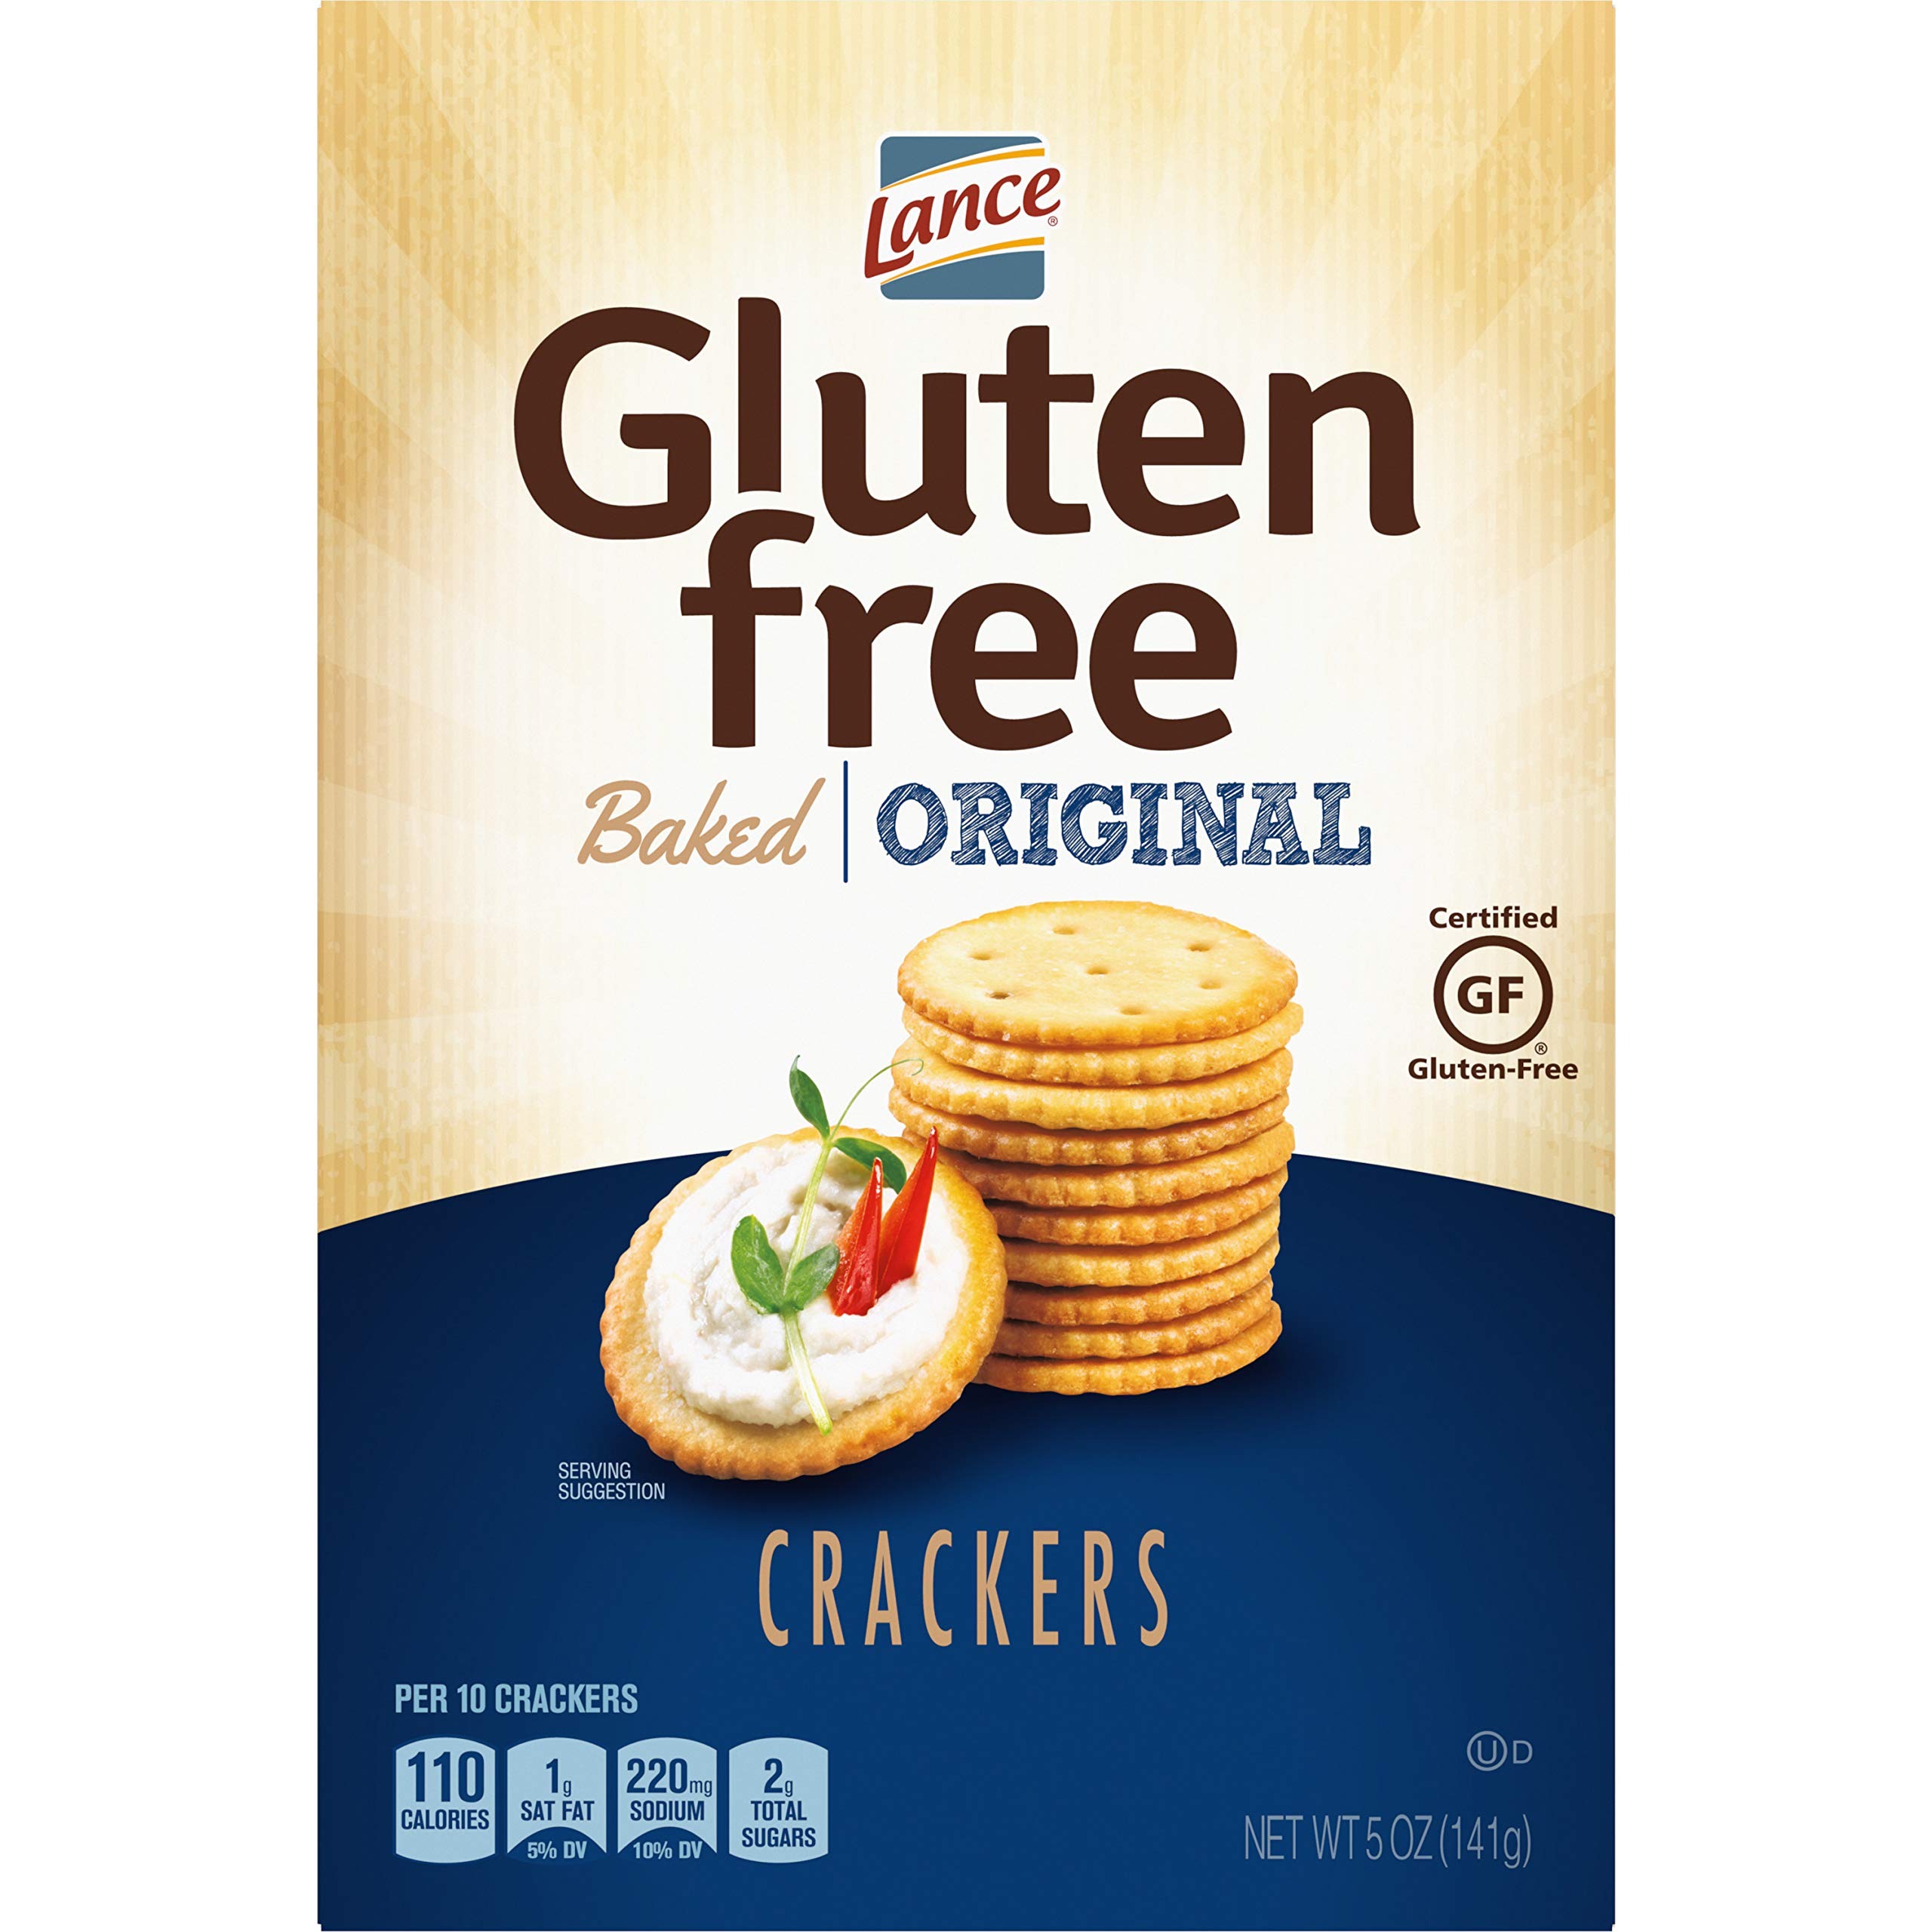
Item Name: Lance Gluten Free Crackers, Original Baked, 5 Ounce (Pack of 12)
Bullet Point 1: GLUTEN FREE ORIGINAL CRACKERS: Crispy, rich buttery crackers
Bullet Point 2: CERTIFIED GLUTEN FREE: Classic snack crackers made without gluten
Bullet Point 3: GREAT FOR CHEESE BOARDS: Serve with your favorite cheeses, meats, or dips at your next party
Bullet Point 4: BAKED SNACK CRACKERS: Made with rice flour; always baked, never fried
Bullet Point 5: 5 SERVINGS PER BOX: 10 crackers per serving
Value: 60.0
Unit: Ounce

Price: 9.845